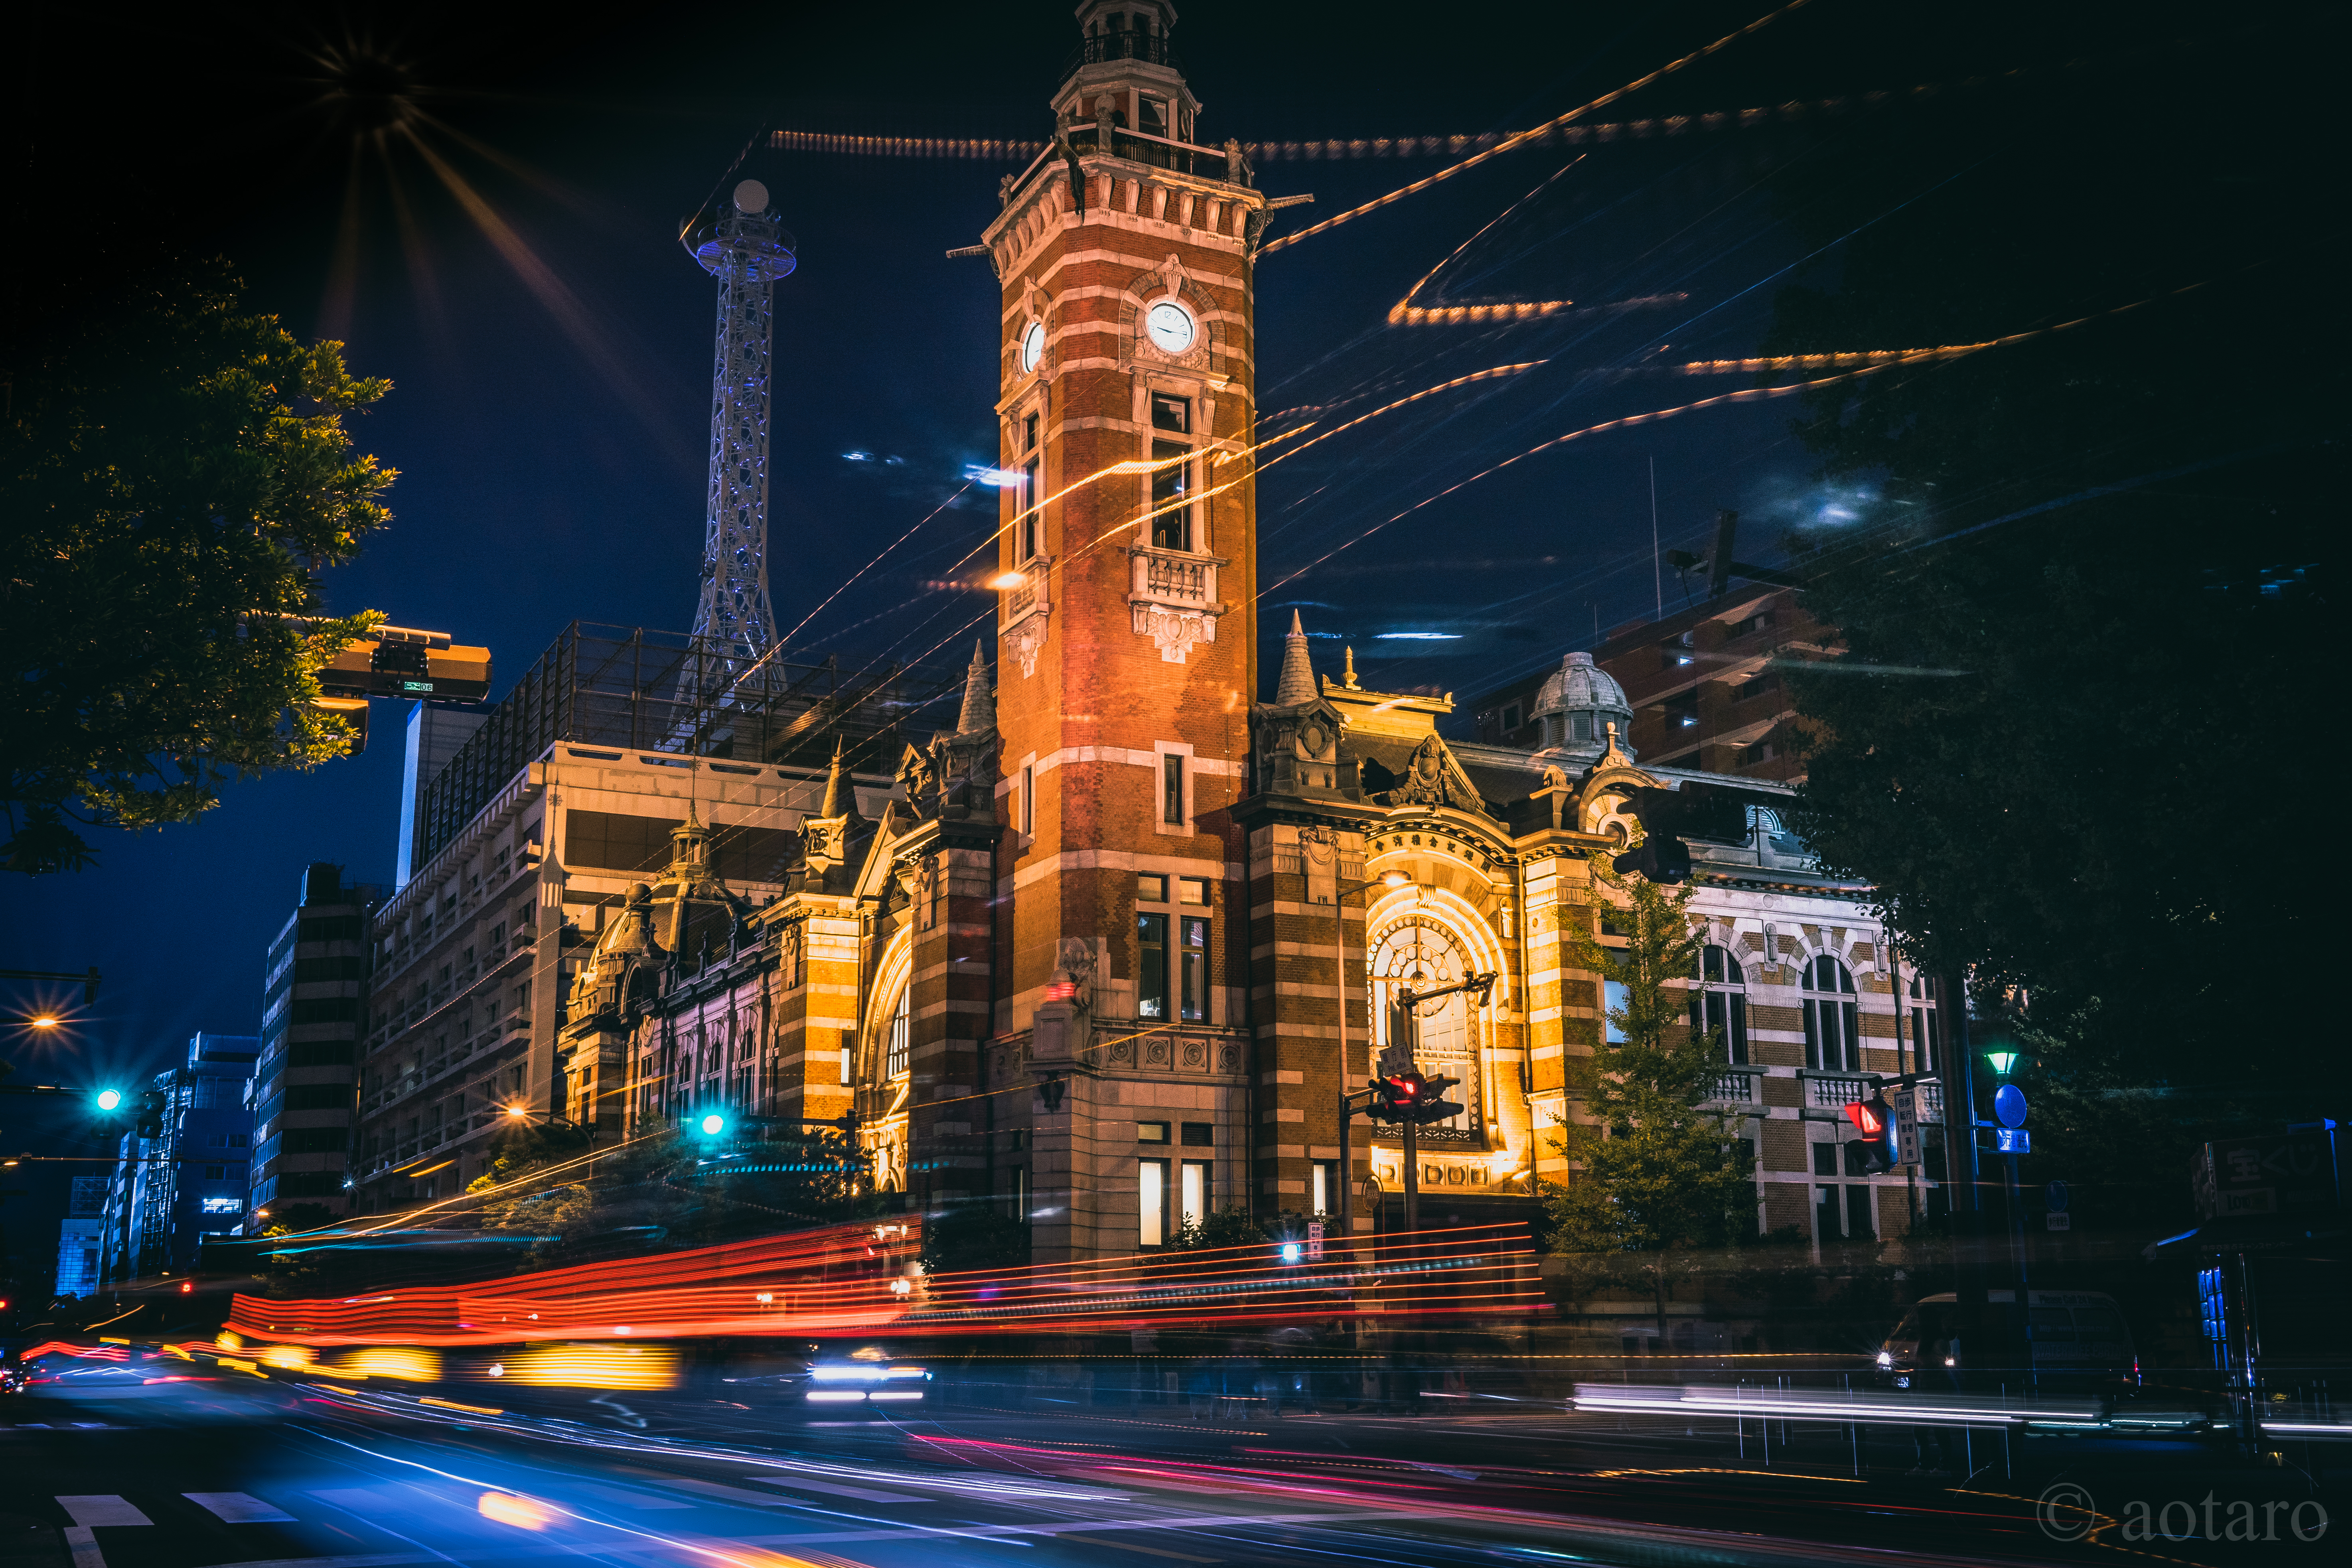
light, night, city, cityscape, downtown, dusk, evening, landmark, lighting, christmas decoration, nightphotography, yokohama, ilce7m2, fe35mmf28za, nihonoodori, metropolis